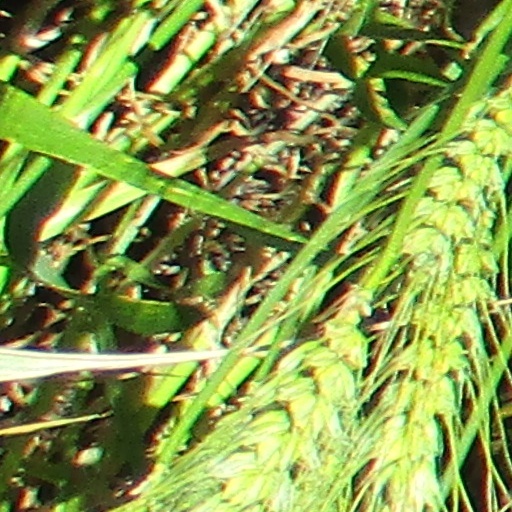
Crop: wheat